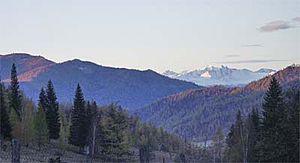
Les monts de la Terekta forment un massif montagneux du centre de l'Altaï en Russie. Il sépare deux territoires administratifs de la république de l'Altaï : le raïon d'Ongoudaï et le raïon d'Oust-Koksa. Sa longueur est de 150 kilomètres. Il culmine à 2 927 mètres d'altitude.